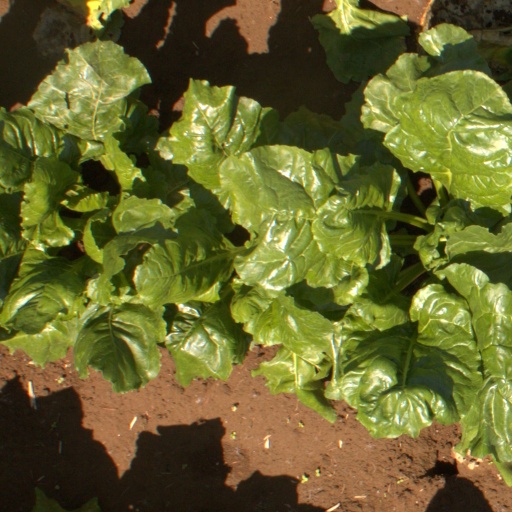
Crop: sugar beet